Boerboel

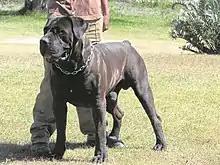
Black Boerboel

The Boerboel is a large dog, with a strong bone structure and well-developed muscles. The head is large and the muzzle is short.